Miguel Induráin

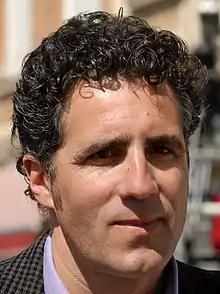
Induráin in 2009

Miguel Induráin Larraya (born 16 July 1964) is a retired Spanish road racing cyclist. Induráin won five Tours de France from 1991 to 1995, the fourth, and last, to win five times, and the only five-time winner to achieve those victories consecutively.